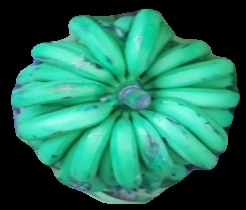
Variety: pachbale
Grade: grade2